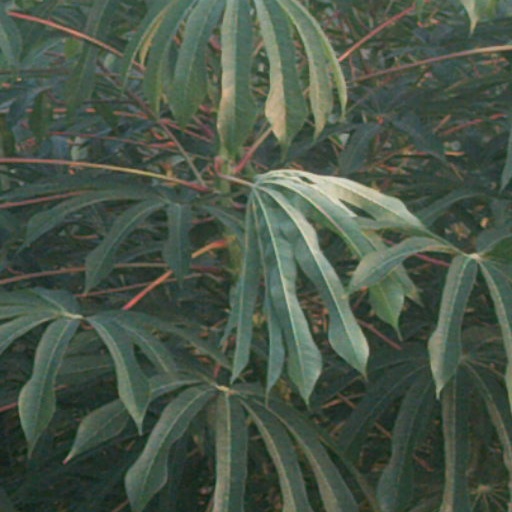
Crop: cassava